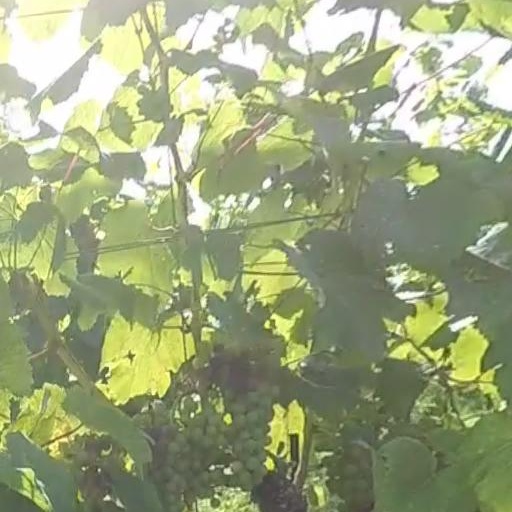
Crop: grape